Seed cycling

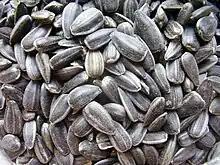
Some women find seed cycling improves hormonal disturbance which promotes a healthy life.

Seed cycling is a dietary practice that involves consuming specific seeds during the two primary phases of the menstrual cycle, with the aim of supporting hormonal balance. Typically, flaxseeds and pumpkin seeds are consumed during the follicular phase (Days 1–14) to support estrogen production, while sesame seeds and sunflower seeds are consumed during the luteal phase (Days 15–28) to support progesterone levels.